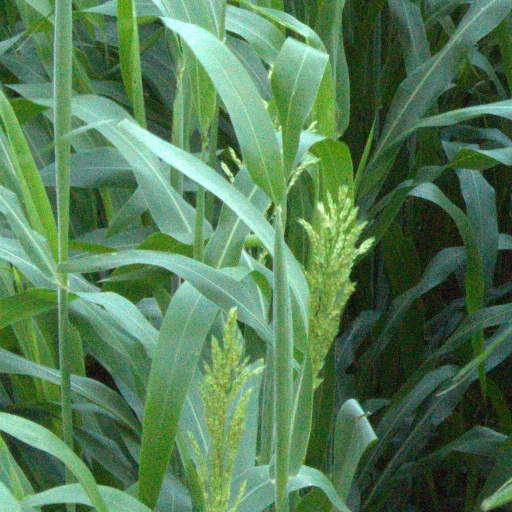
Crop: sorghum